Tom Burton

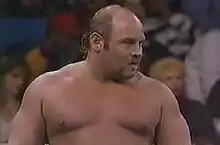

Thomas Burton (October 14, 1961 – March 29, 2010) was an American professional wrestler, also known by his ring name Tom Davis, who competed in North American regional and independent promotions during the 1980s and early 1990s including the United States Wrestling Association (USWA), Global Wrestling Federation (GWF), the Universal Wrestling Federation (UWF) and the American Wrestling Association (AWA). He also had successful stints in international promotions such as the Japanese shoot-fighting promotion UWF International.